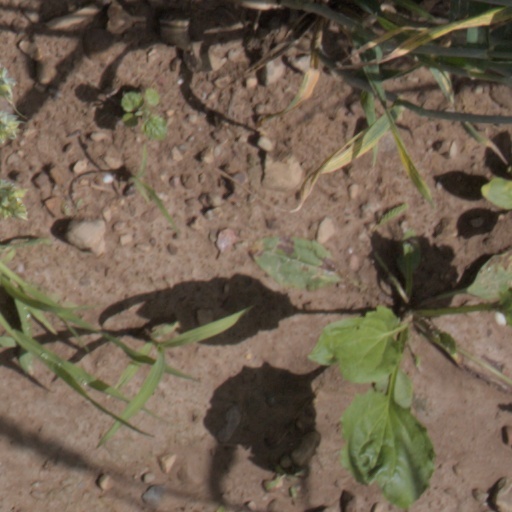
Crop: wheat